Podo pitha

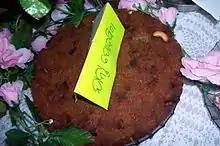
Poda pitha prepared for Raja Parba.

Poṛa Piṭhā (Odia: ପୋଡ଼ ପିଠା) is slow-cooked pitha. It is made by slowly baking fermented rice, black gram, grated coconut and jaggery overnight. Its crust is slightly burnt, while the inside is soft and white. "Poda pitha" is generally made during Raja Parba. It is served to Lord Jagannath and his siblings at Mausi Maa Temple on their way back after Ratha-Yatra, from Gundicha Temple to Jagannath Temple, Puri.